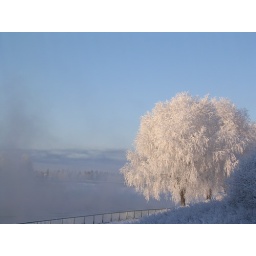
A frosty birch tree by the river